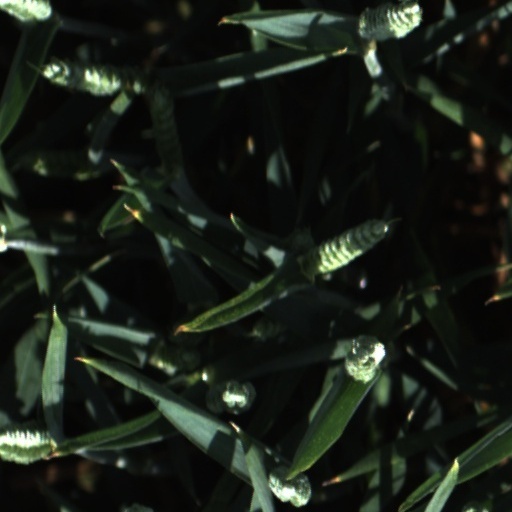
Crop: wheat